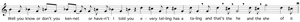
Extrait de la pièce XXIV d'Anna Livia Plurabelle d'André Hodeir
Anna Livia Plurabelle est une œuvre d'André Hodeir pour orchestre de jazz et deux voix de femmes, écrite en 1965-1966, sur un extrait du roman de James Joyce Finnegans Wake. L'œuvre est d'une durée approximative de 53 minutes.